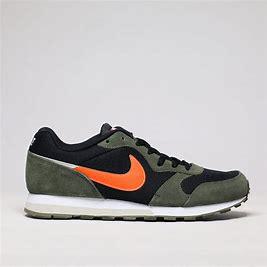
Brand: Nike
Model: MD Runner 2